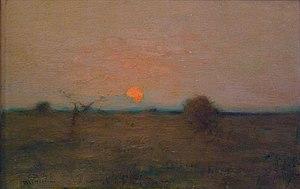
Léonard Jarraud est un peintre français, né en 1848 et mort en 1926 à La Couronne, près d’Angoulême. Sa vocation s’éveille en Charente, où il vit jusqu’à l’âge de dix-huit ans. Il se rend alors à Paris pour s’inscrire à l’École des Beaux-Arts et tenter de faire carrière, mais son séjour dans la capitale est marqué par une succession d’échecs, notamment au prix de Rome. Ces désillusions n’altèrent ni sa soif d’apprendre ni sa confiance en lui. Lorsqu’il regagne son village natal, en 1889, il a déjà commencé une œuvre de portraitiste et de paysagiste où l’influence du réalisme se fait sentir. Cette influence transparaît également dans les scènes du quotidien qu’il a peintes jusque-là.